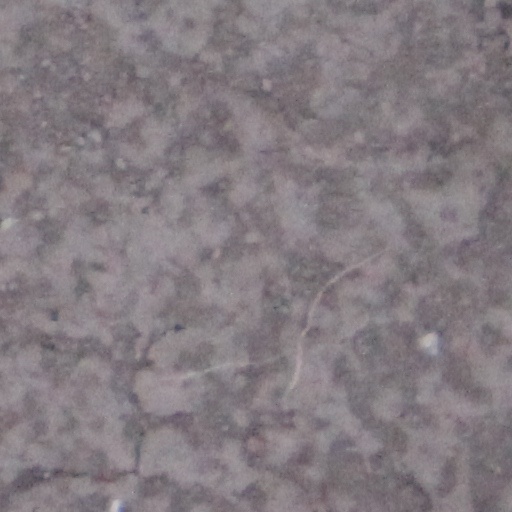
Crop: wheat